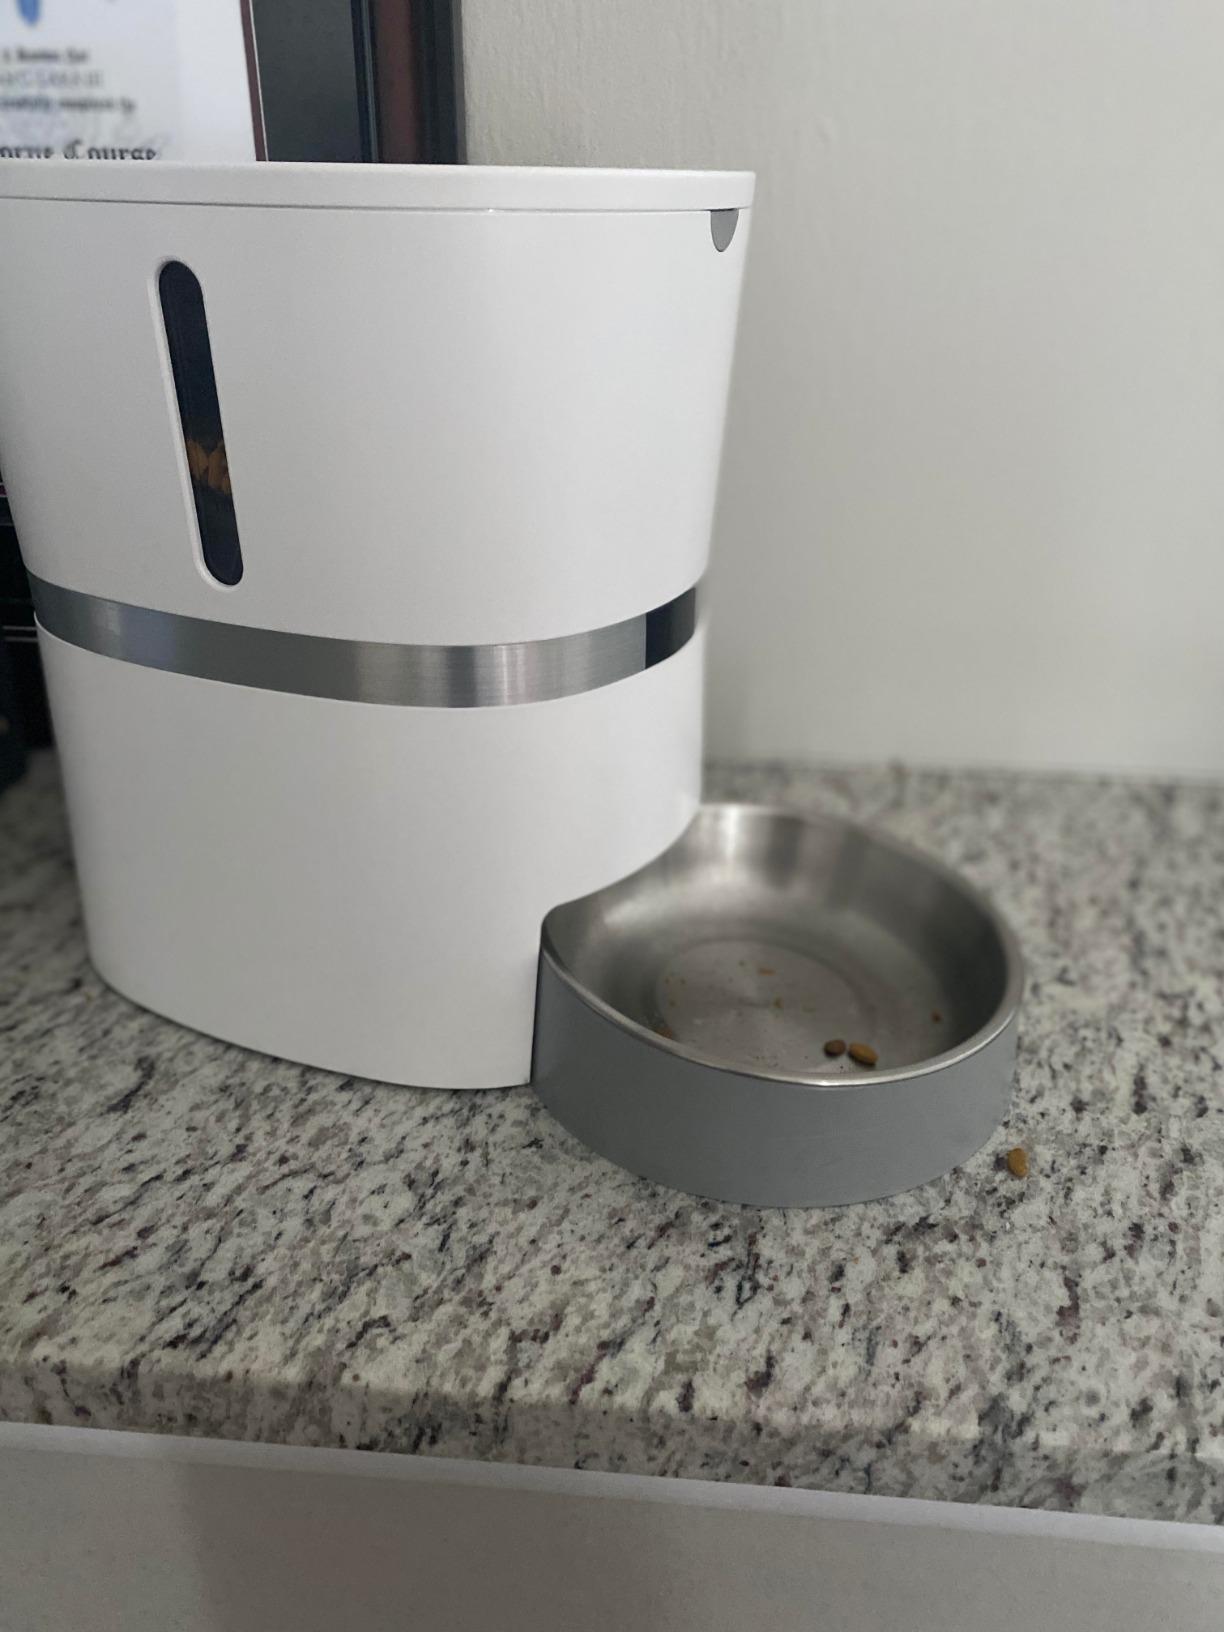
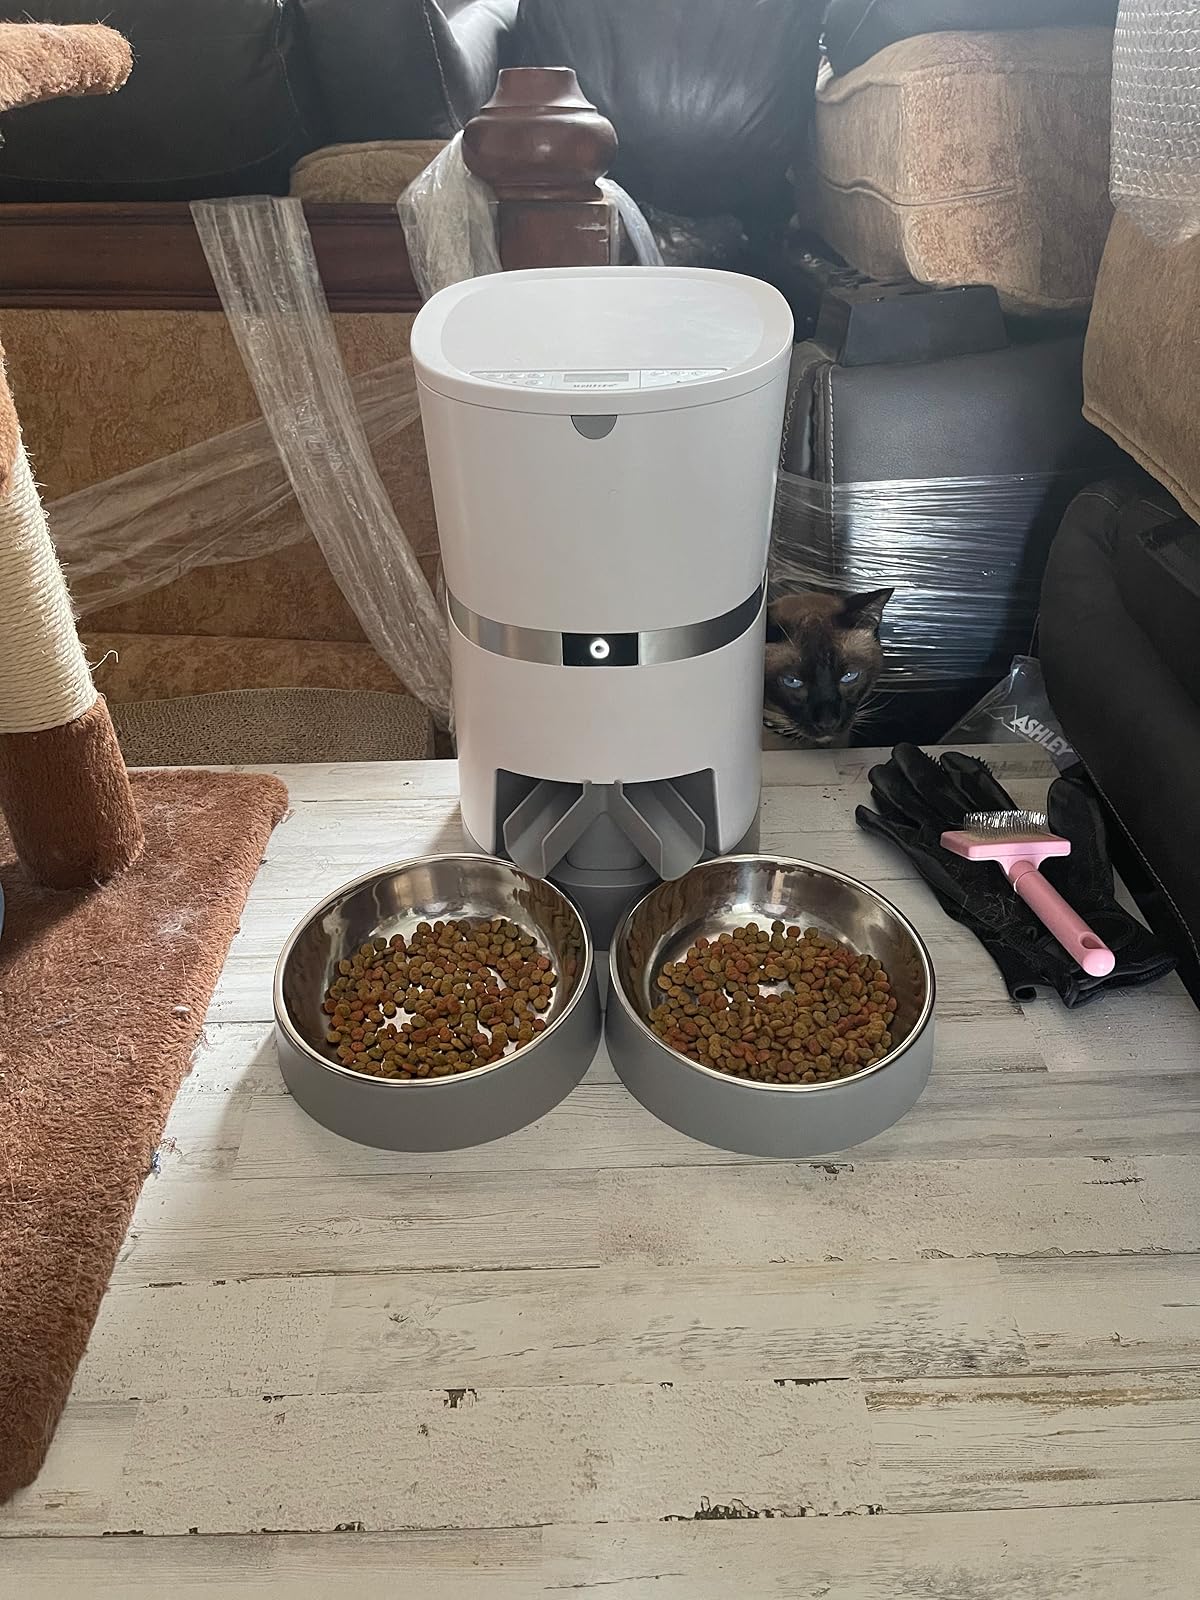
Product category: items_feeder
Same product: no